Surinamese guilder

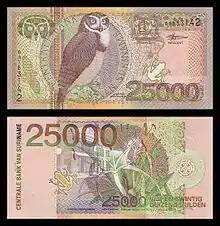
Banknote of 25,000 guilders of the final series of the Surinamese guilder.

In 1826, the Algemene Nederlandsche Maatschappij (General Netherlands Company) issued and 3 guilder notes. These were followed in 1829 by notes of the West Indies Bank in denominations of , 1, 2, 3, 5, 10 and 50 guilders. The Bank introduced 10, 15 and 25 centen and 25 guilder notes in 1837, followed by 100, 200 and 300 guilder notes in 1865.